Outlaw Express

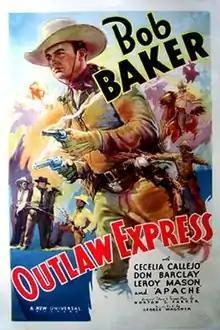
Theatrical release poster

Outlaw Express is a 1938 American Western film directed by George Waggner and written by Norton S. Parker. The film stars Bob Baker, Cecilia Callejo, Don Barclay, LeRoy Mason, Nina Campana and Martin Garralaga. The film was released on June 17, 1938, by Universal Pictures.